Polka Party!

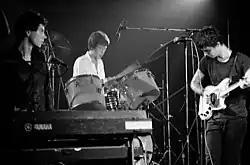

"Dog Eat Dog" is a style parody of Talking Heads. Described as a "tongue-in-cheek look at office life", the song was inspired by Yankovic's past experience of working in the mailroom and traffic department at the Westwood One radio station. He noted, "At first I thought [the job] was kinda cool that I had a phone and a desk and a little cubicle to call my own, but after a while I felt like my soul had been sucked out of me." The song features a line directly parodying the Talking Heads song "Once In a Lifetime": "Sometimes I tell myself, this is not my beautiful stapler/Sometimes I tell myself, this is not my beautiful chair!" This mirrors a similar line in the Talking Heads song: "You may tell yourself, this is not my beautiful house/You may tell yourself, this is not my beautiful wife".